Martin Richard Flor

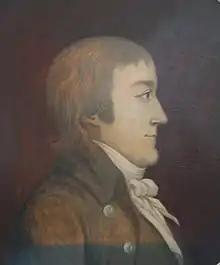

Martin Richard Flor (1772 – 24 February 1820) was a Danish‑born Norwegian botanist, schoolmaster and land economist whose works laid the foundations for botanical study in Norway. From 1800 he taught natural history at the Oslo Cathedral School and, from 1817, lectured in botany at the University of Christiania (now the University of Oslo). In that same year he published two complementary floras—the systematic "Ledetraad" and the school flora "Systematisk Characteristik"—followed in 1819 by "Lægedomsplanter", the first Norwegian textbook on medicinal plants for students.